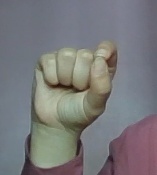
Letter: fa